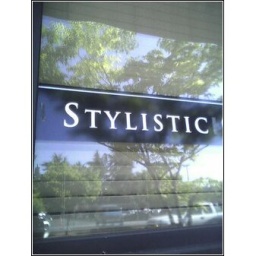
Sign in the window of a building near my bus stop.